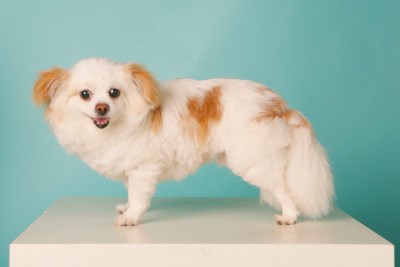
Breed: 806-n000129-papillon